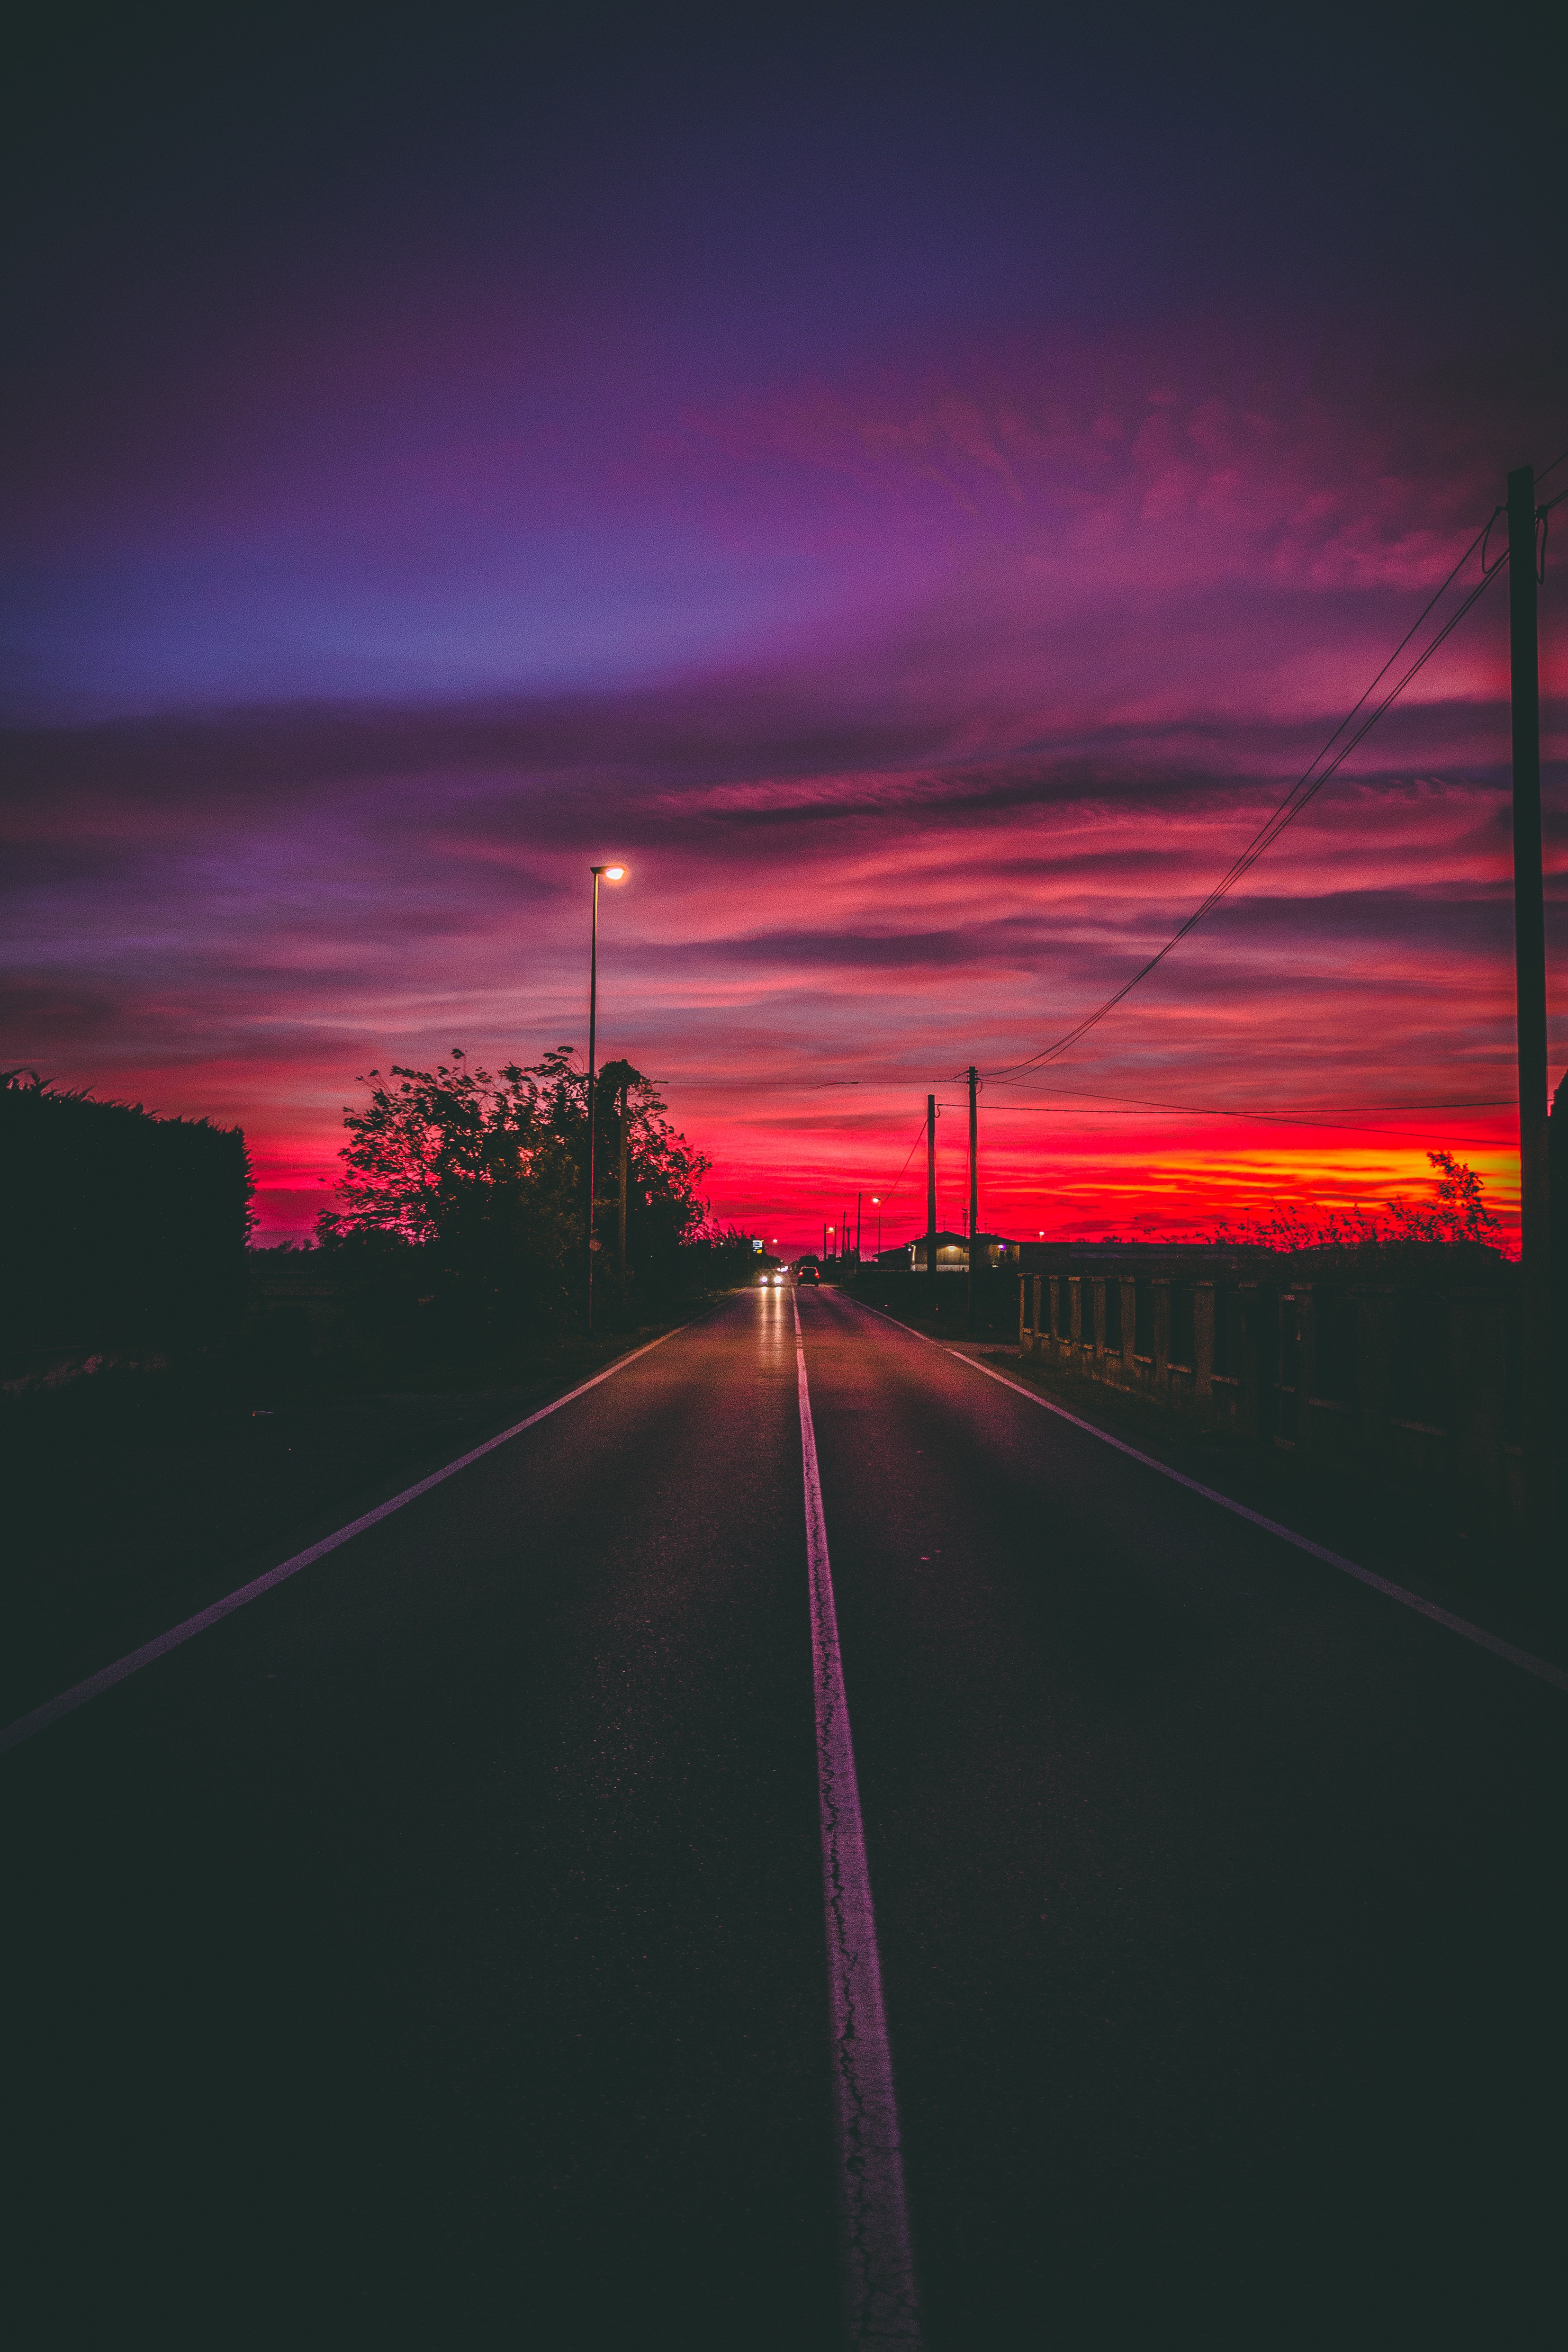
sky, red, road, horizon, afterglow, evening, sunrise, dusk, purple, line, sunset, morning, red sky at morning, infrastructure, highway, atmosphere, lane, tree, cloud, landscape, magenta, night, dawn, road surface, Tints and shades, overhead power line, asphalt